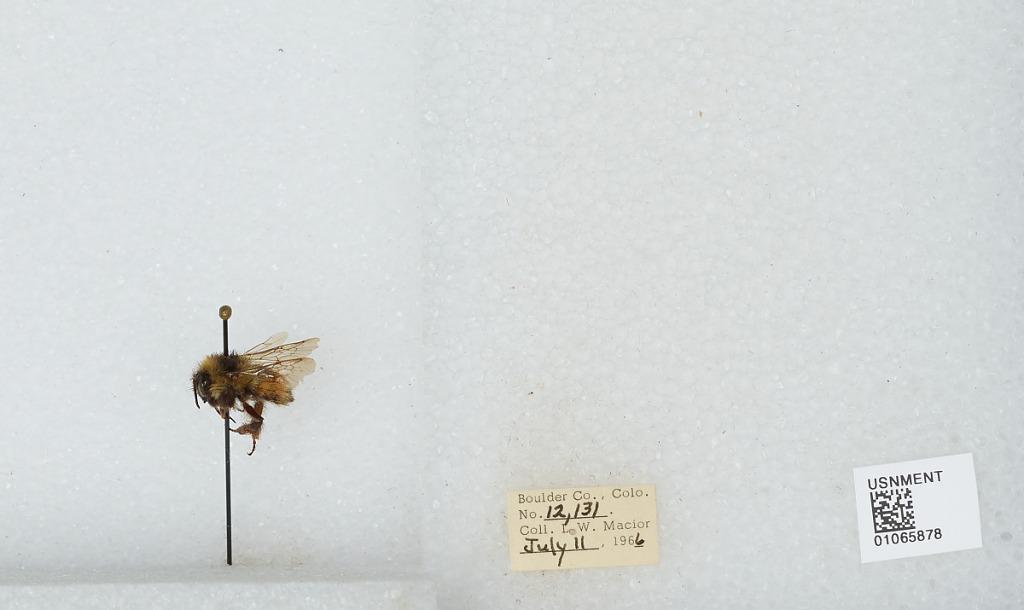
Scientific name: Bombus (Pyrobombus) bifarius Cresson
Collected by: L. Macior
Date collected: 1966-7-11
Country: United States
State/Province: Colorado
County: Boulder
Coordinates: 40.09, -105.36